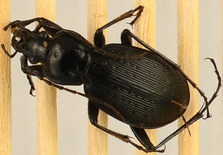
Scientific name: Carabus goryi
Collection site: Mountain Lake Biological Station NEON (MLBS), plot MLBS_009